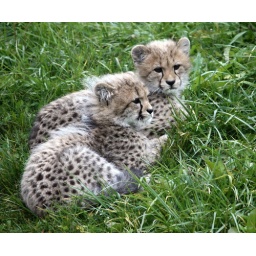
Male and female cubs, weighing just over 5 lbs each. The male weighs a few ounces more.